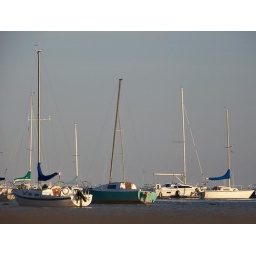
Sailboats docked in Lake Ontario. I balanced the camera on a picnic table on the beach for this one.